Clyde Hatter

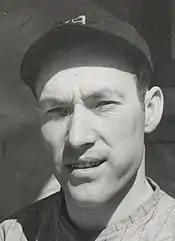
Hatter c. 1935(Photo from Detroit Public Library)

Clyde Melno Hatter (August 7, 1908 – October 16, 1937), also known as the "Mad Hatter", was a left-handed pitcher who played professional baseball for eight years from 1930 to 1937, including two stints in Major League Baseball in 1935 and 1937.